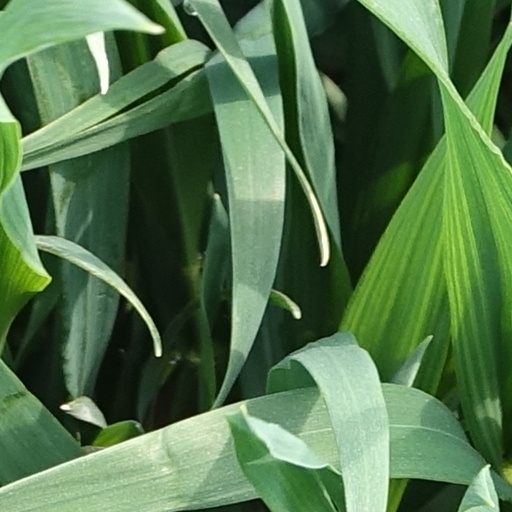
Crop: wheat